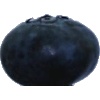
Label: blueberry